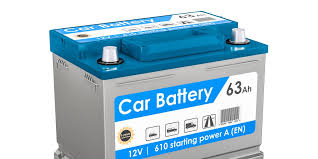
Waste category: battery